Nowy Sącz Ghetto

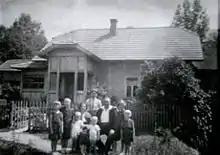
The Król family of the Polish Righteous from Krasne ( 1937–39) in front of their house west of Nowy Sącz. Sitting: Piotr Król (d. 1956) and Zenobia (d. 1979), both recognized by Yad Vashem posthumously in 1982

One day ahead of the ghetto liquidation, the Jewish family of Emil and Sala Steinlauf with their four children: Lola, Leon, Róża (Rosa), and Janina, managed to escape. They knew Zenobia and Piotr Król family ("pictured") with their seven children, from before the war; the Steinlaufs helped the Króls survive the winter of 1939. In gratitude, Zenobia and Piotr brought food to the ghetto for their friends illegally, against strict Nazi orders which forbade this under penalty of death. Upon Steinlaufs successful flight from the deportation to Belzec, the Króls arranged a secret living space for them in the attic for the following three years. Their children used to play together while in hiding; between 15 August 1942 and 30 January 1945. All survived. The Steinlaufs emigrated to Israel after the war ended, but both families remained in contact. Nine members of the Król family were awarded the titles of the Righteous in January 1982, thanks to the Steinlaufs' surviving children.